Elvin Hayes

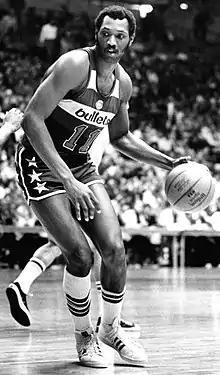
Hayes with the Washington Bullets in 1975

Elvin Ernest Hayes (born November 17, 1945), nicknamed "the Big E", is an American former professional basketball player and radio analyst for his alma mater Houston Cougars. He is a member of the NBA's 50th and 75th anniversary teams, and an inductee in the Naismith Memorial Basketball Hall of Fame. Known for both his offensive and defensive prowess, Hayes is often regarded as one of the best power forwards in NBA history. Hayes is also known for his longevity, being seventh all-time in NBA minutes played (at exactly 50,000), and missing only nine games during his 16-season career.